Marie-Madeleine Bonafon

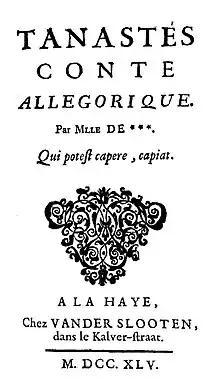
title page of "Tanastés" (1745)

Marie-Madeleine Bonafon, sometimes referred to as Marie-Madeleine Bonafous d'Albert, was a French novelist imprisoned for her novel "Tanastés" (1745), a "roman à clef" of the sex life of King Louis XV of France.